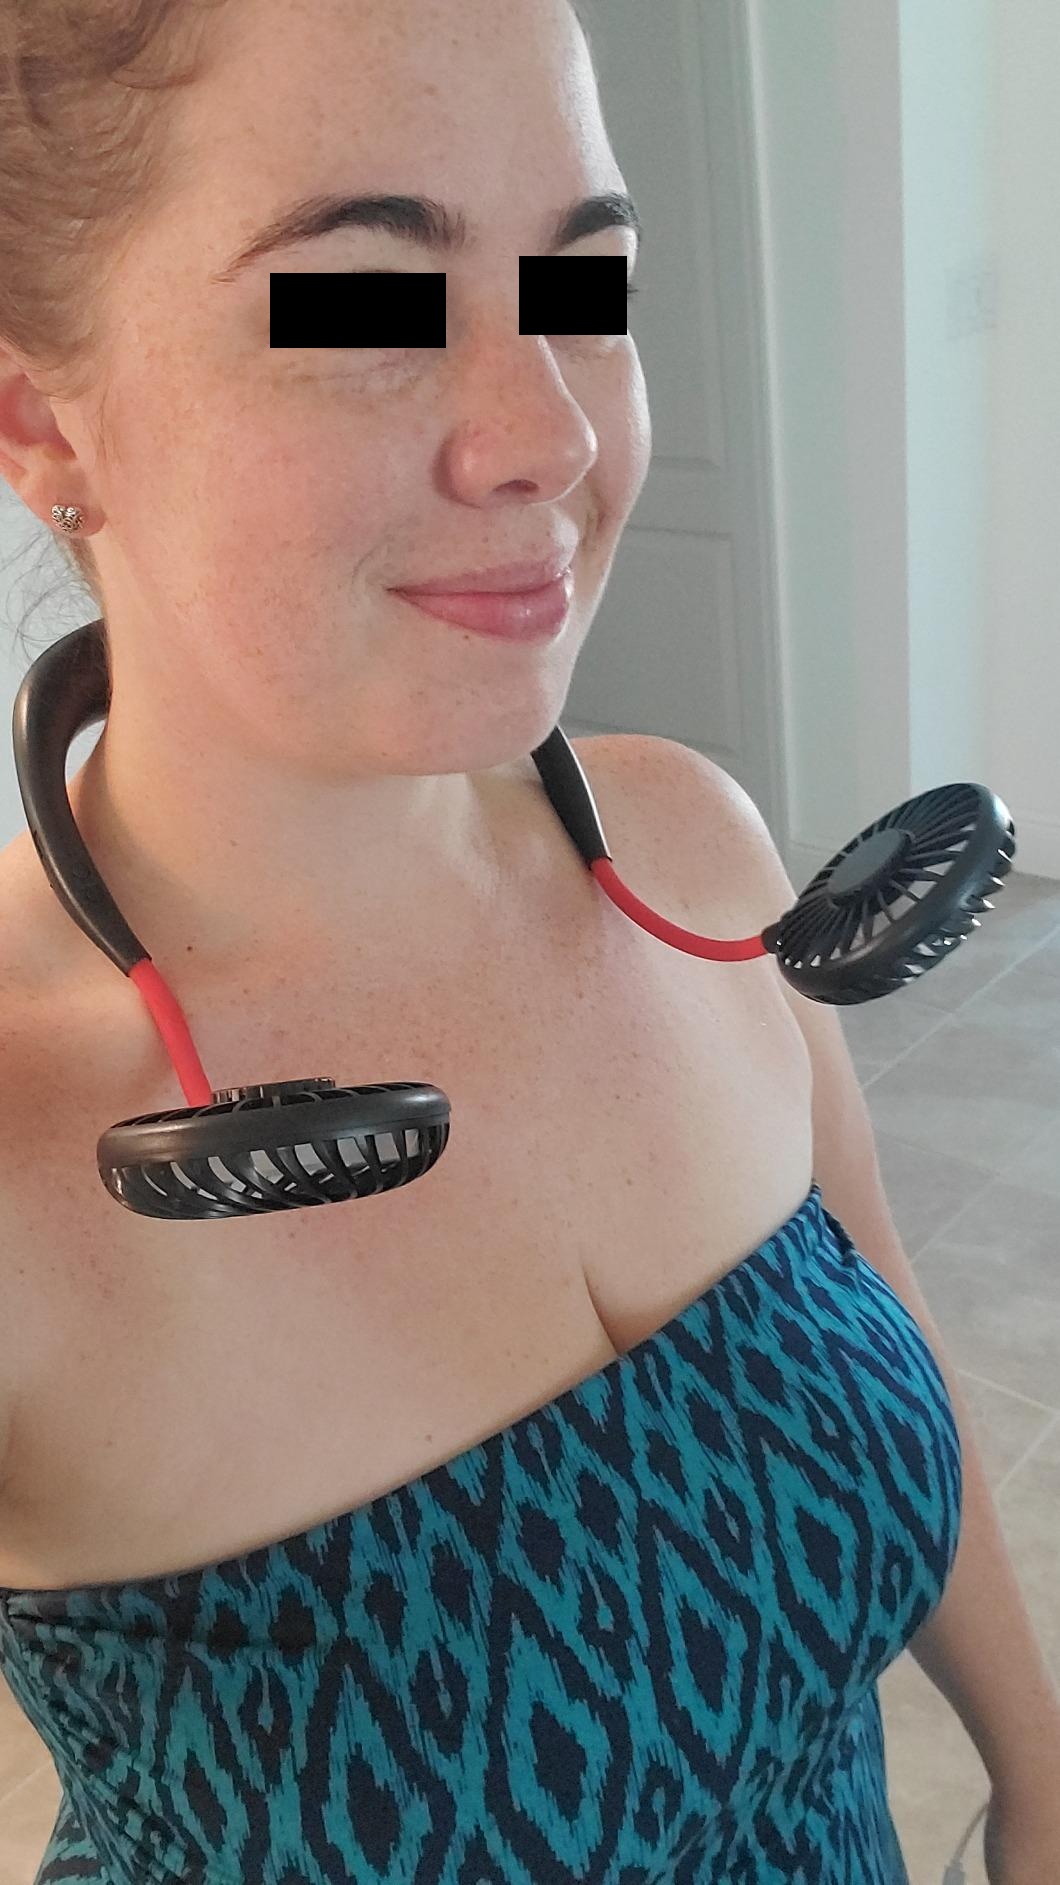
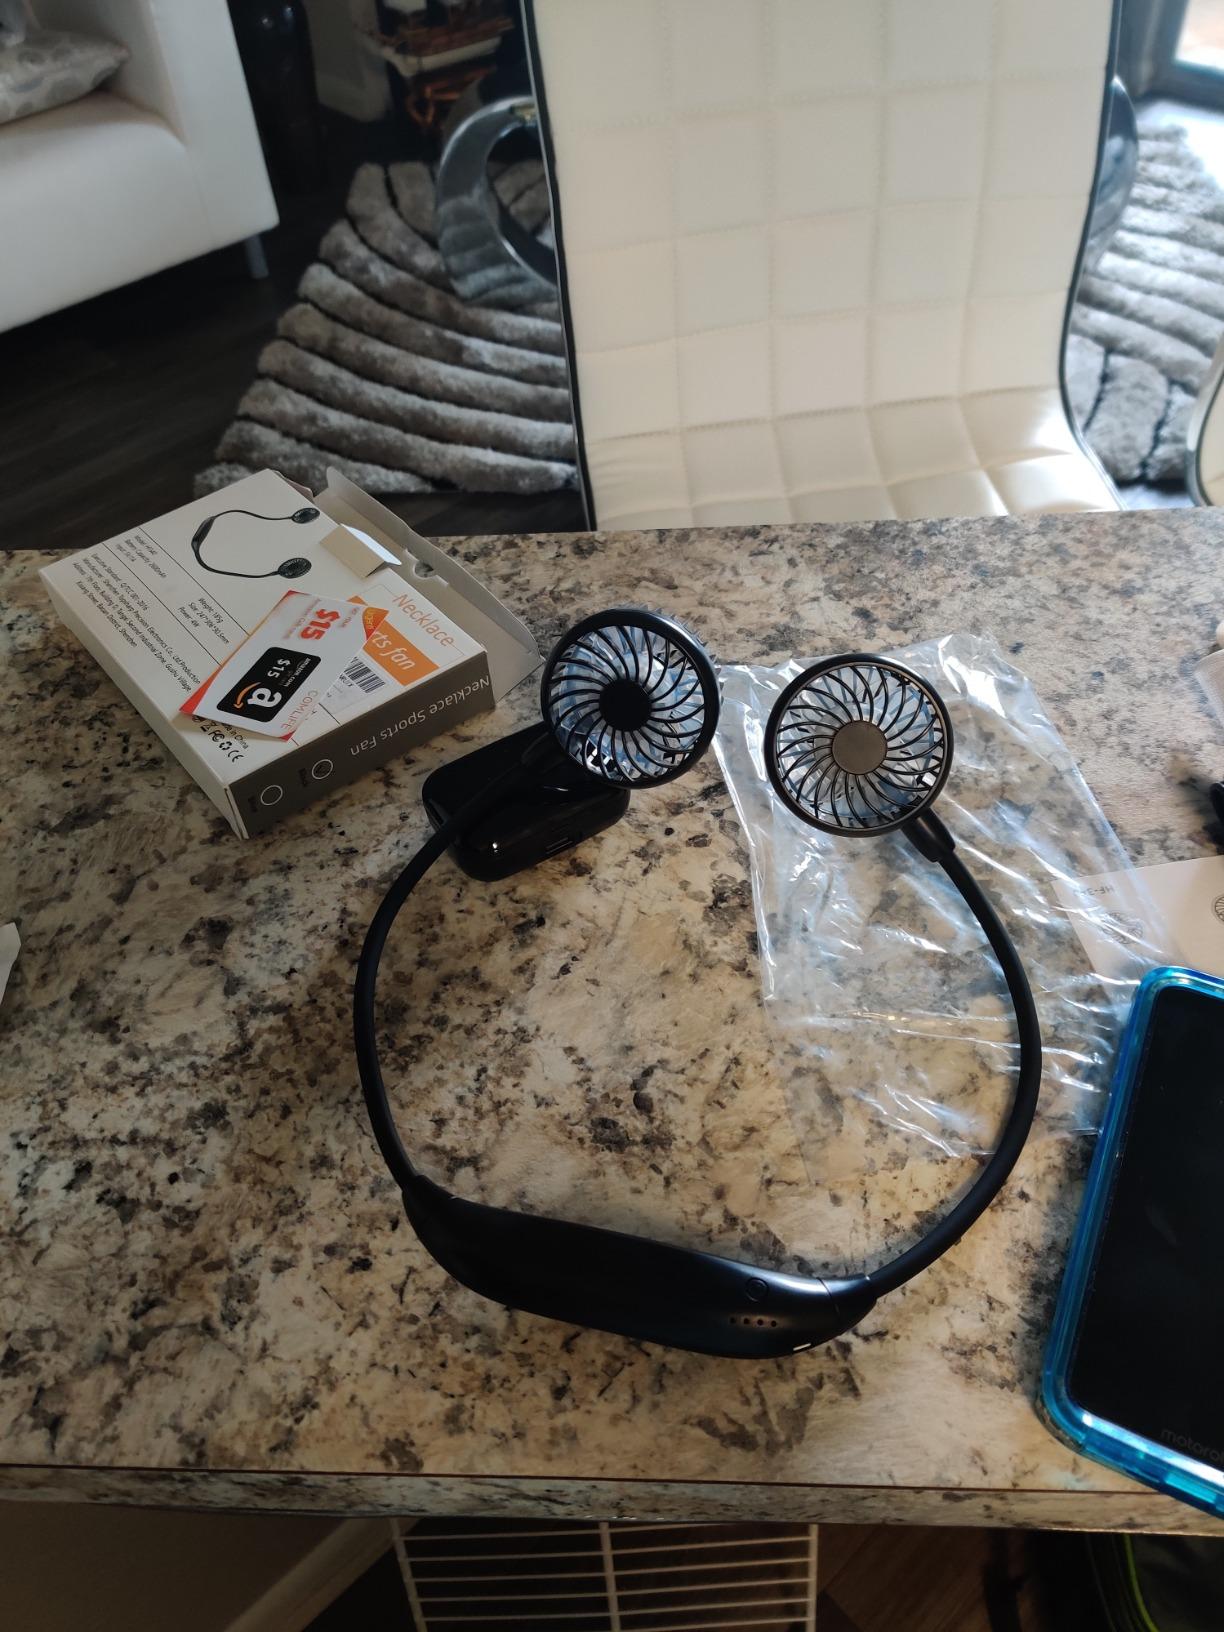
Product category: fan
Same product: no